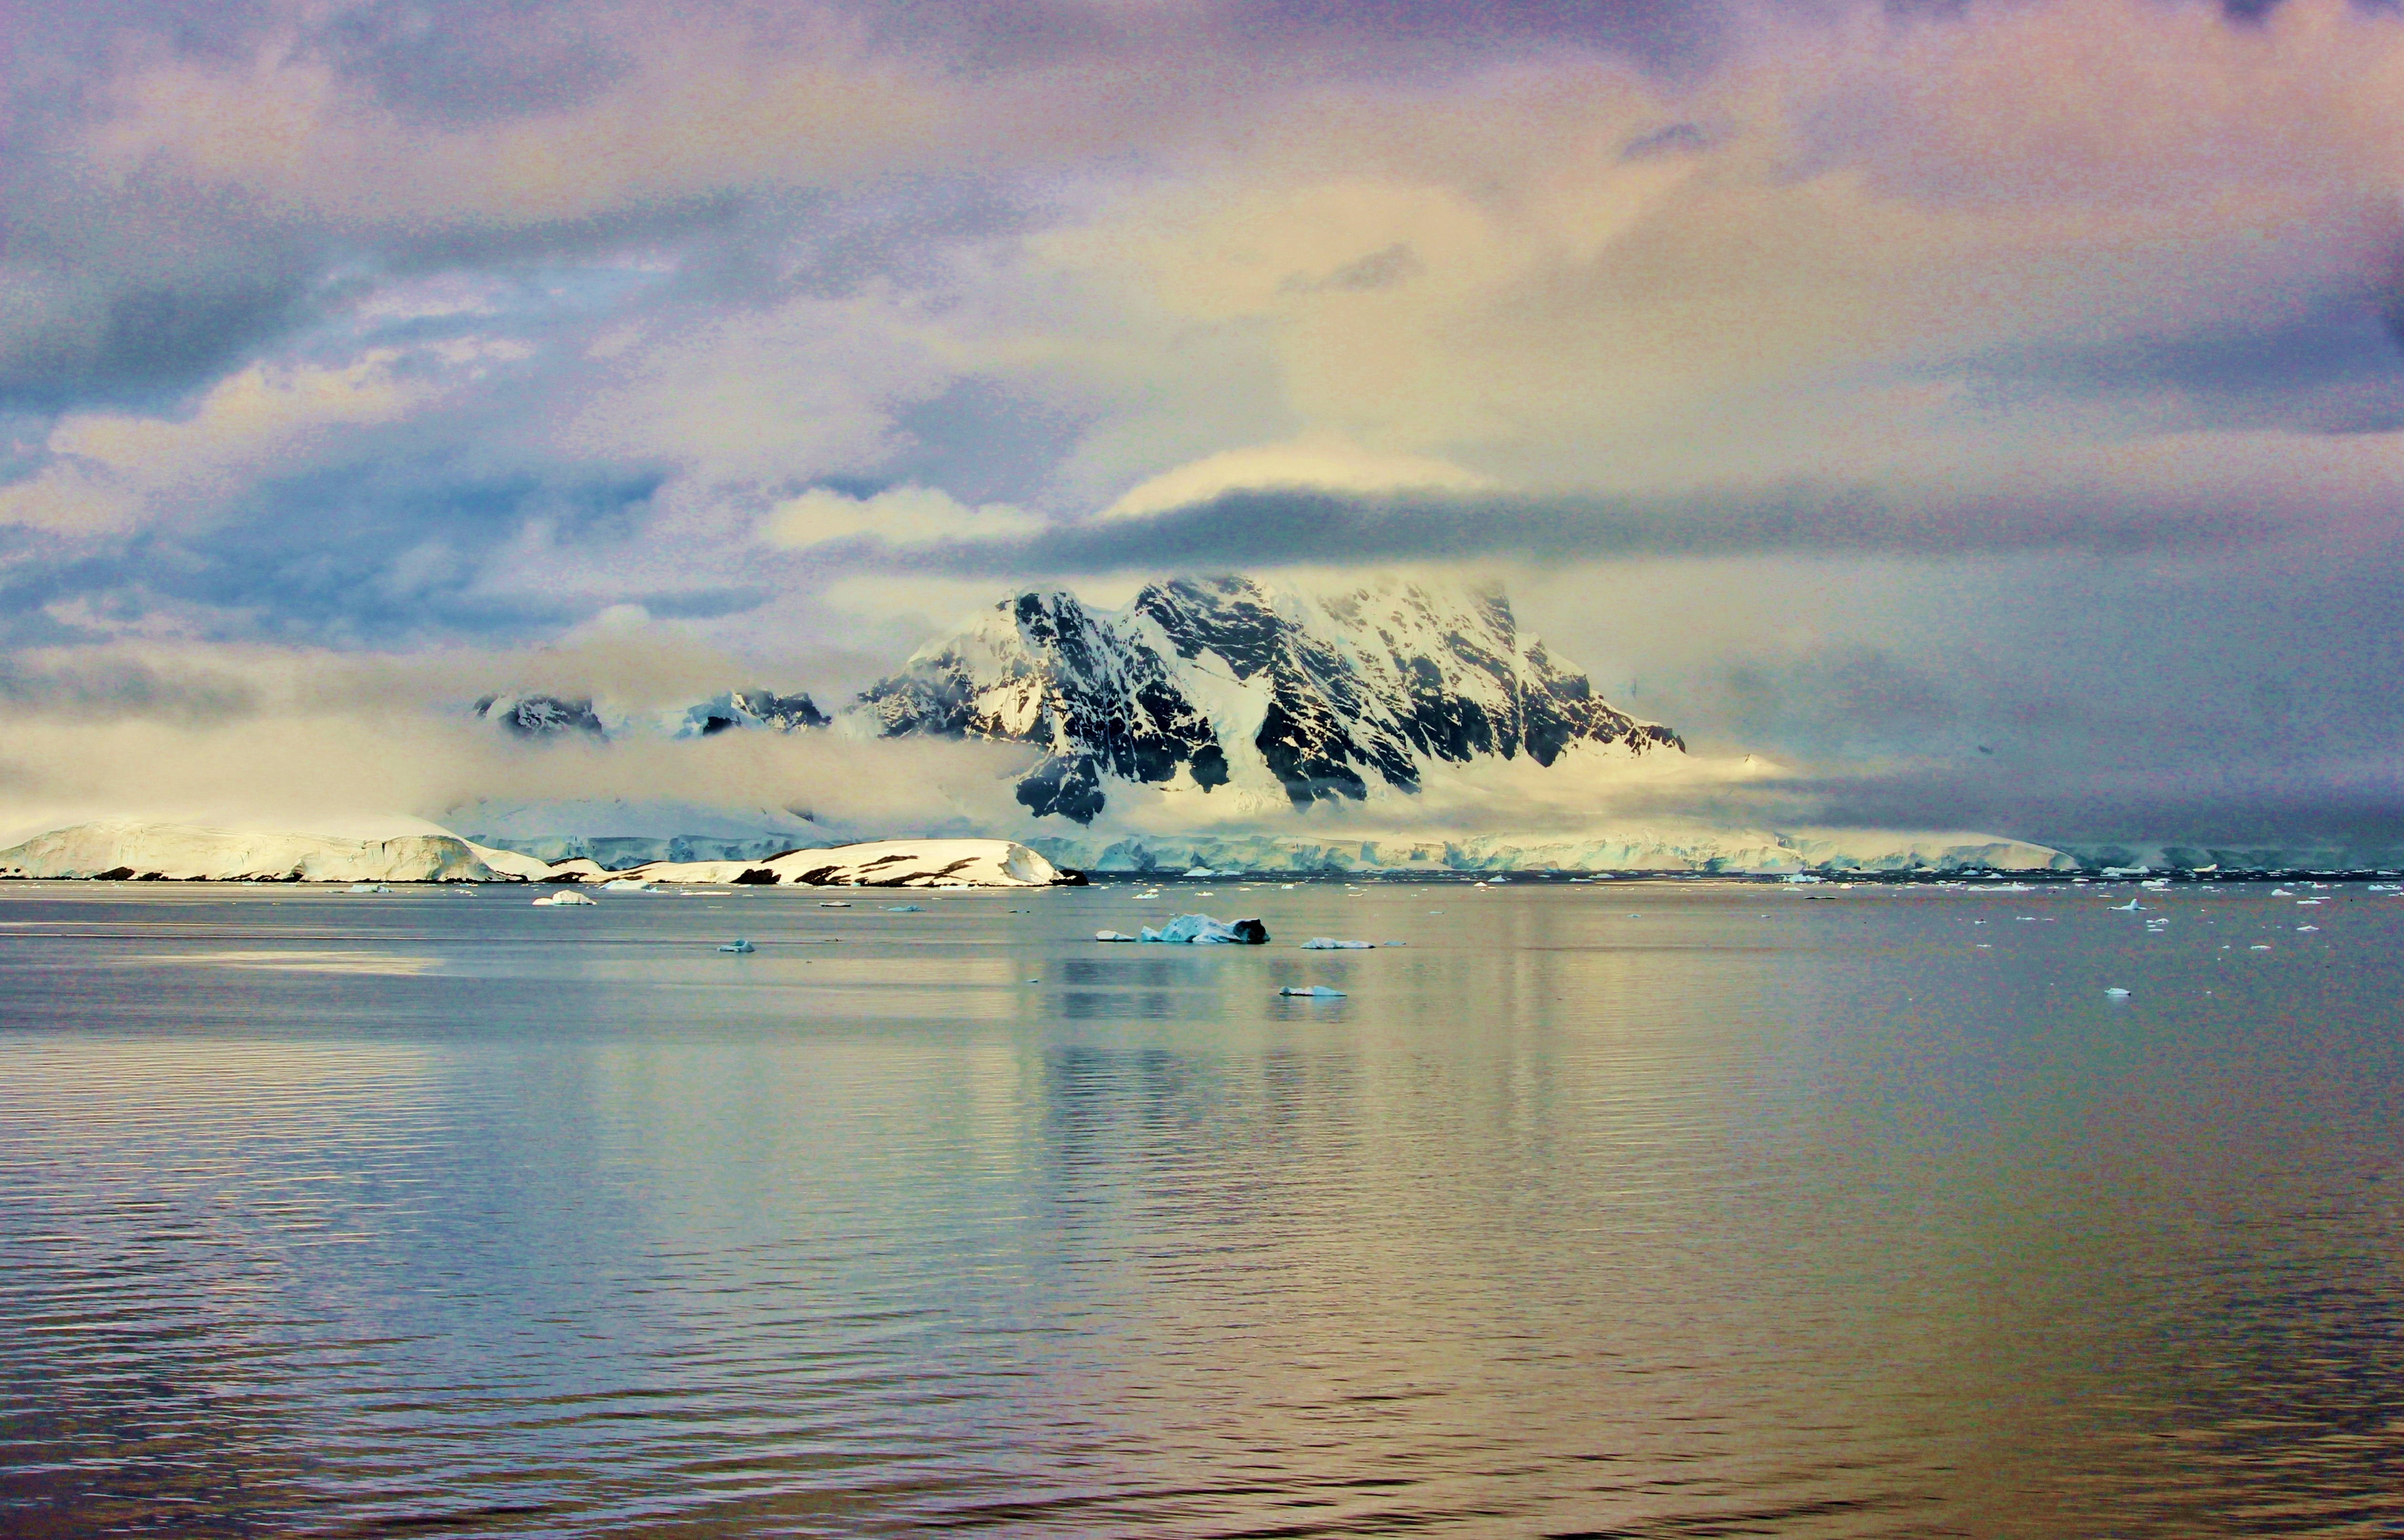
landscape, sea, coast, water, nature, ocean, horizon, mountain, snow, winter, cloud, sky, sunrise, sunset, sunlight, morning, shore, wave, lake, dawn, dusk, ice, evening, reflection, scenic, bay, colorful, geography, south, outside, clouds, earth, mountains, beautiful, antarctica, loch, freezing, south pole, atmospheric phenomenon